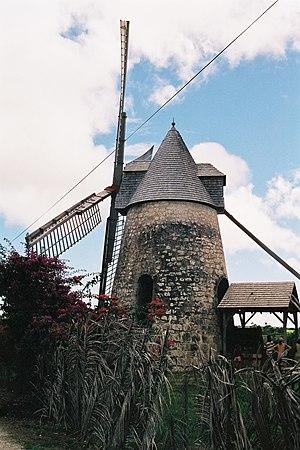
Capesterre-de-Marie-Galante ou Capesterre est une commune française, située dans le département de la Guadeloupe sur l’île de Marie-Galante.
Marie-Galante, est une île de l'archipel des Petites Antilles située à 30 km au sud-est des côtes de la « Guadeloupe continentale », dont elle est une dépendance administrative. Sa superficie de 158 km² en fait la troisième plus grande île des Antilles françaises, juste après la Guadeloupe et la Martinique. La communauté de communes de Marie-Galante, qui réunit les trois communes de l'île est la première communauté de communes de l'histoire de l'Outre-Mer.